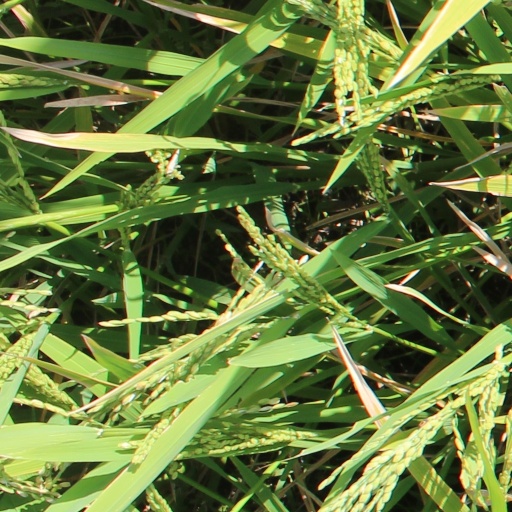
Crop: rice